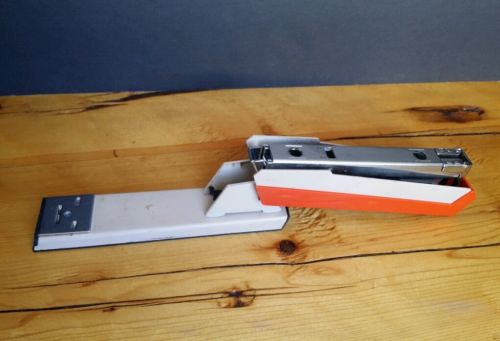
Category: stapler